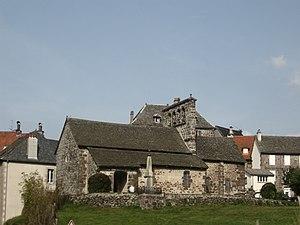
vallée de la Jordanne dans l'Auvergne Cantal
Cet article recense les monuments historiques du département du Cantal, en France.
Saint-Cirgues-de-Jordanne est une commune française située dans le département du Cantal, en région Auvergne-Rhône-Alpes.
L'église Saint-Cyr-et-Sainte-Juliette est une église située en France sur la commune de Saint-Cirgues-de-Jordanne, dans le département du Cantal en Auvergne.